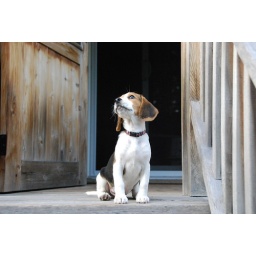
The sound of an airplane flying by piqued Whisky's curiosity.